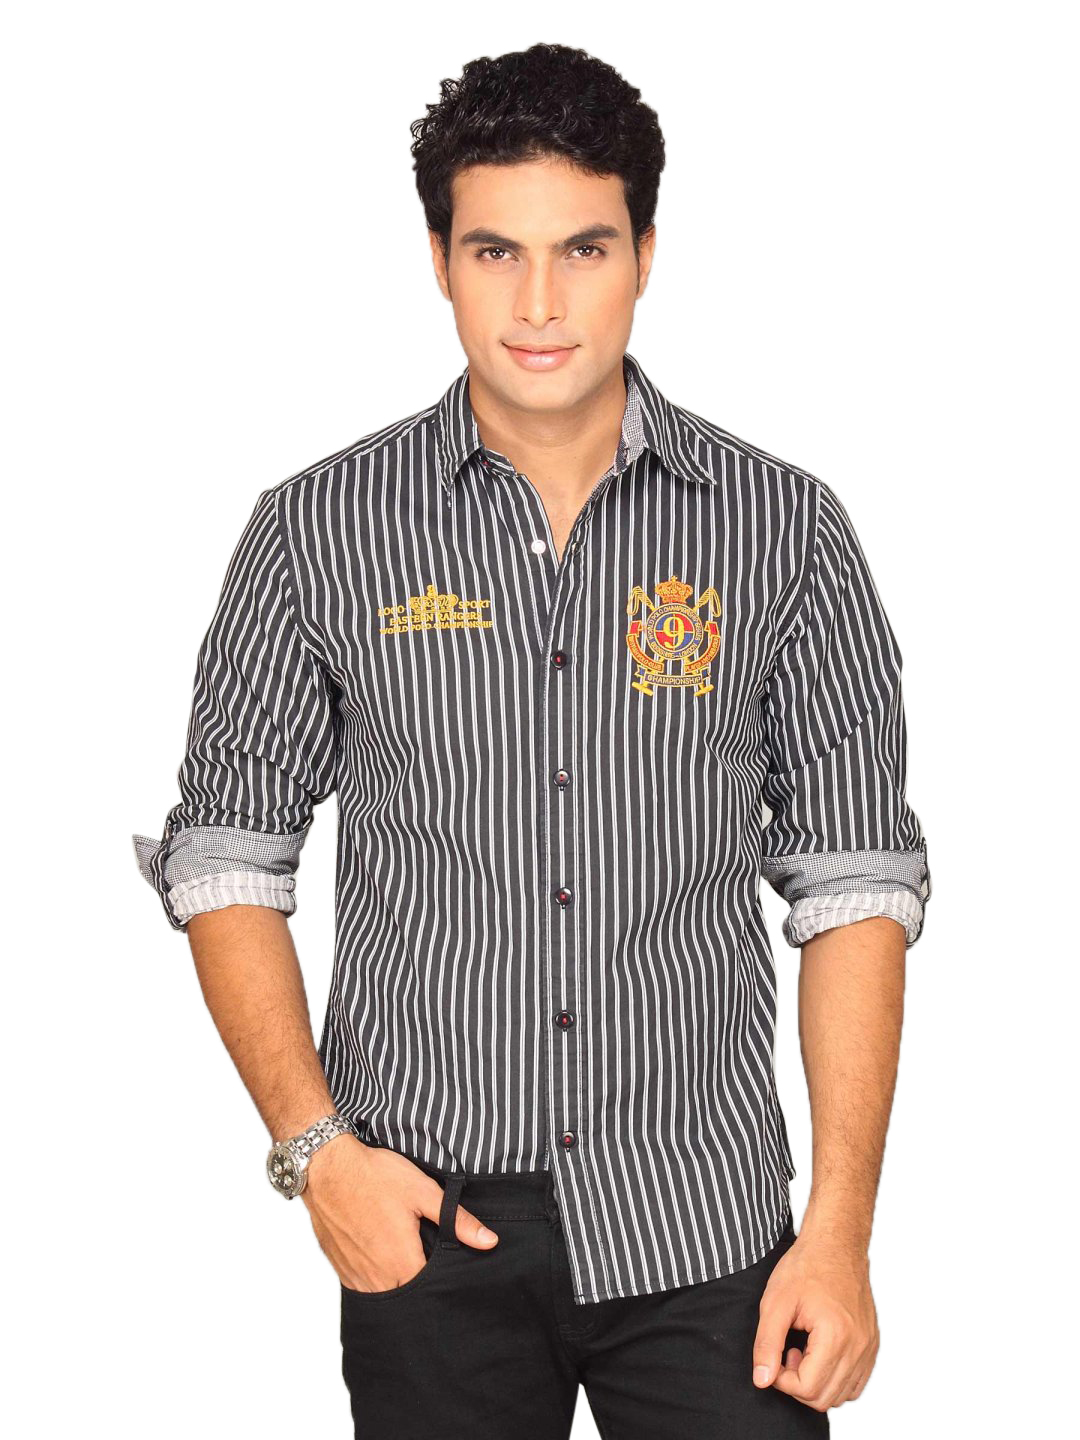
Locomotive Men Black Stripe Shirt
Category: Apparel / Topwear / Shirts
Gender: Men
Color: Black
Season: Summer 2011
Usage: Casual